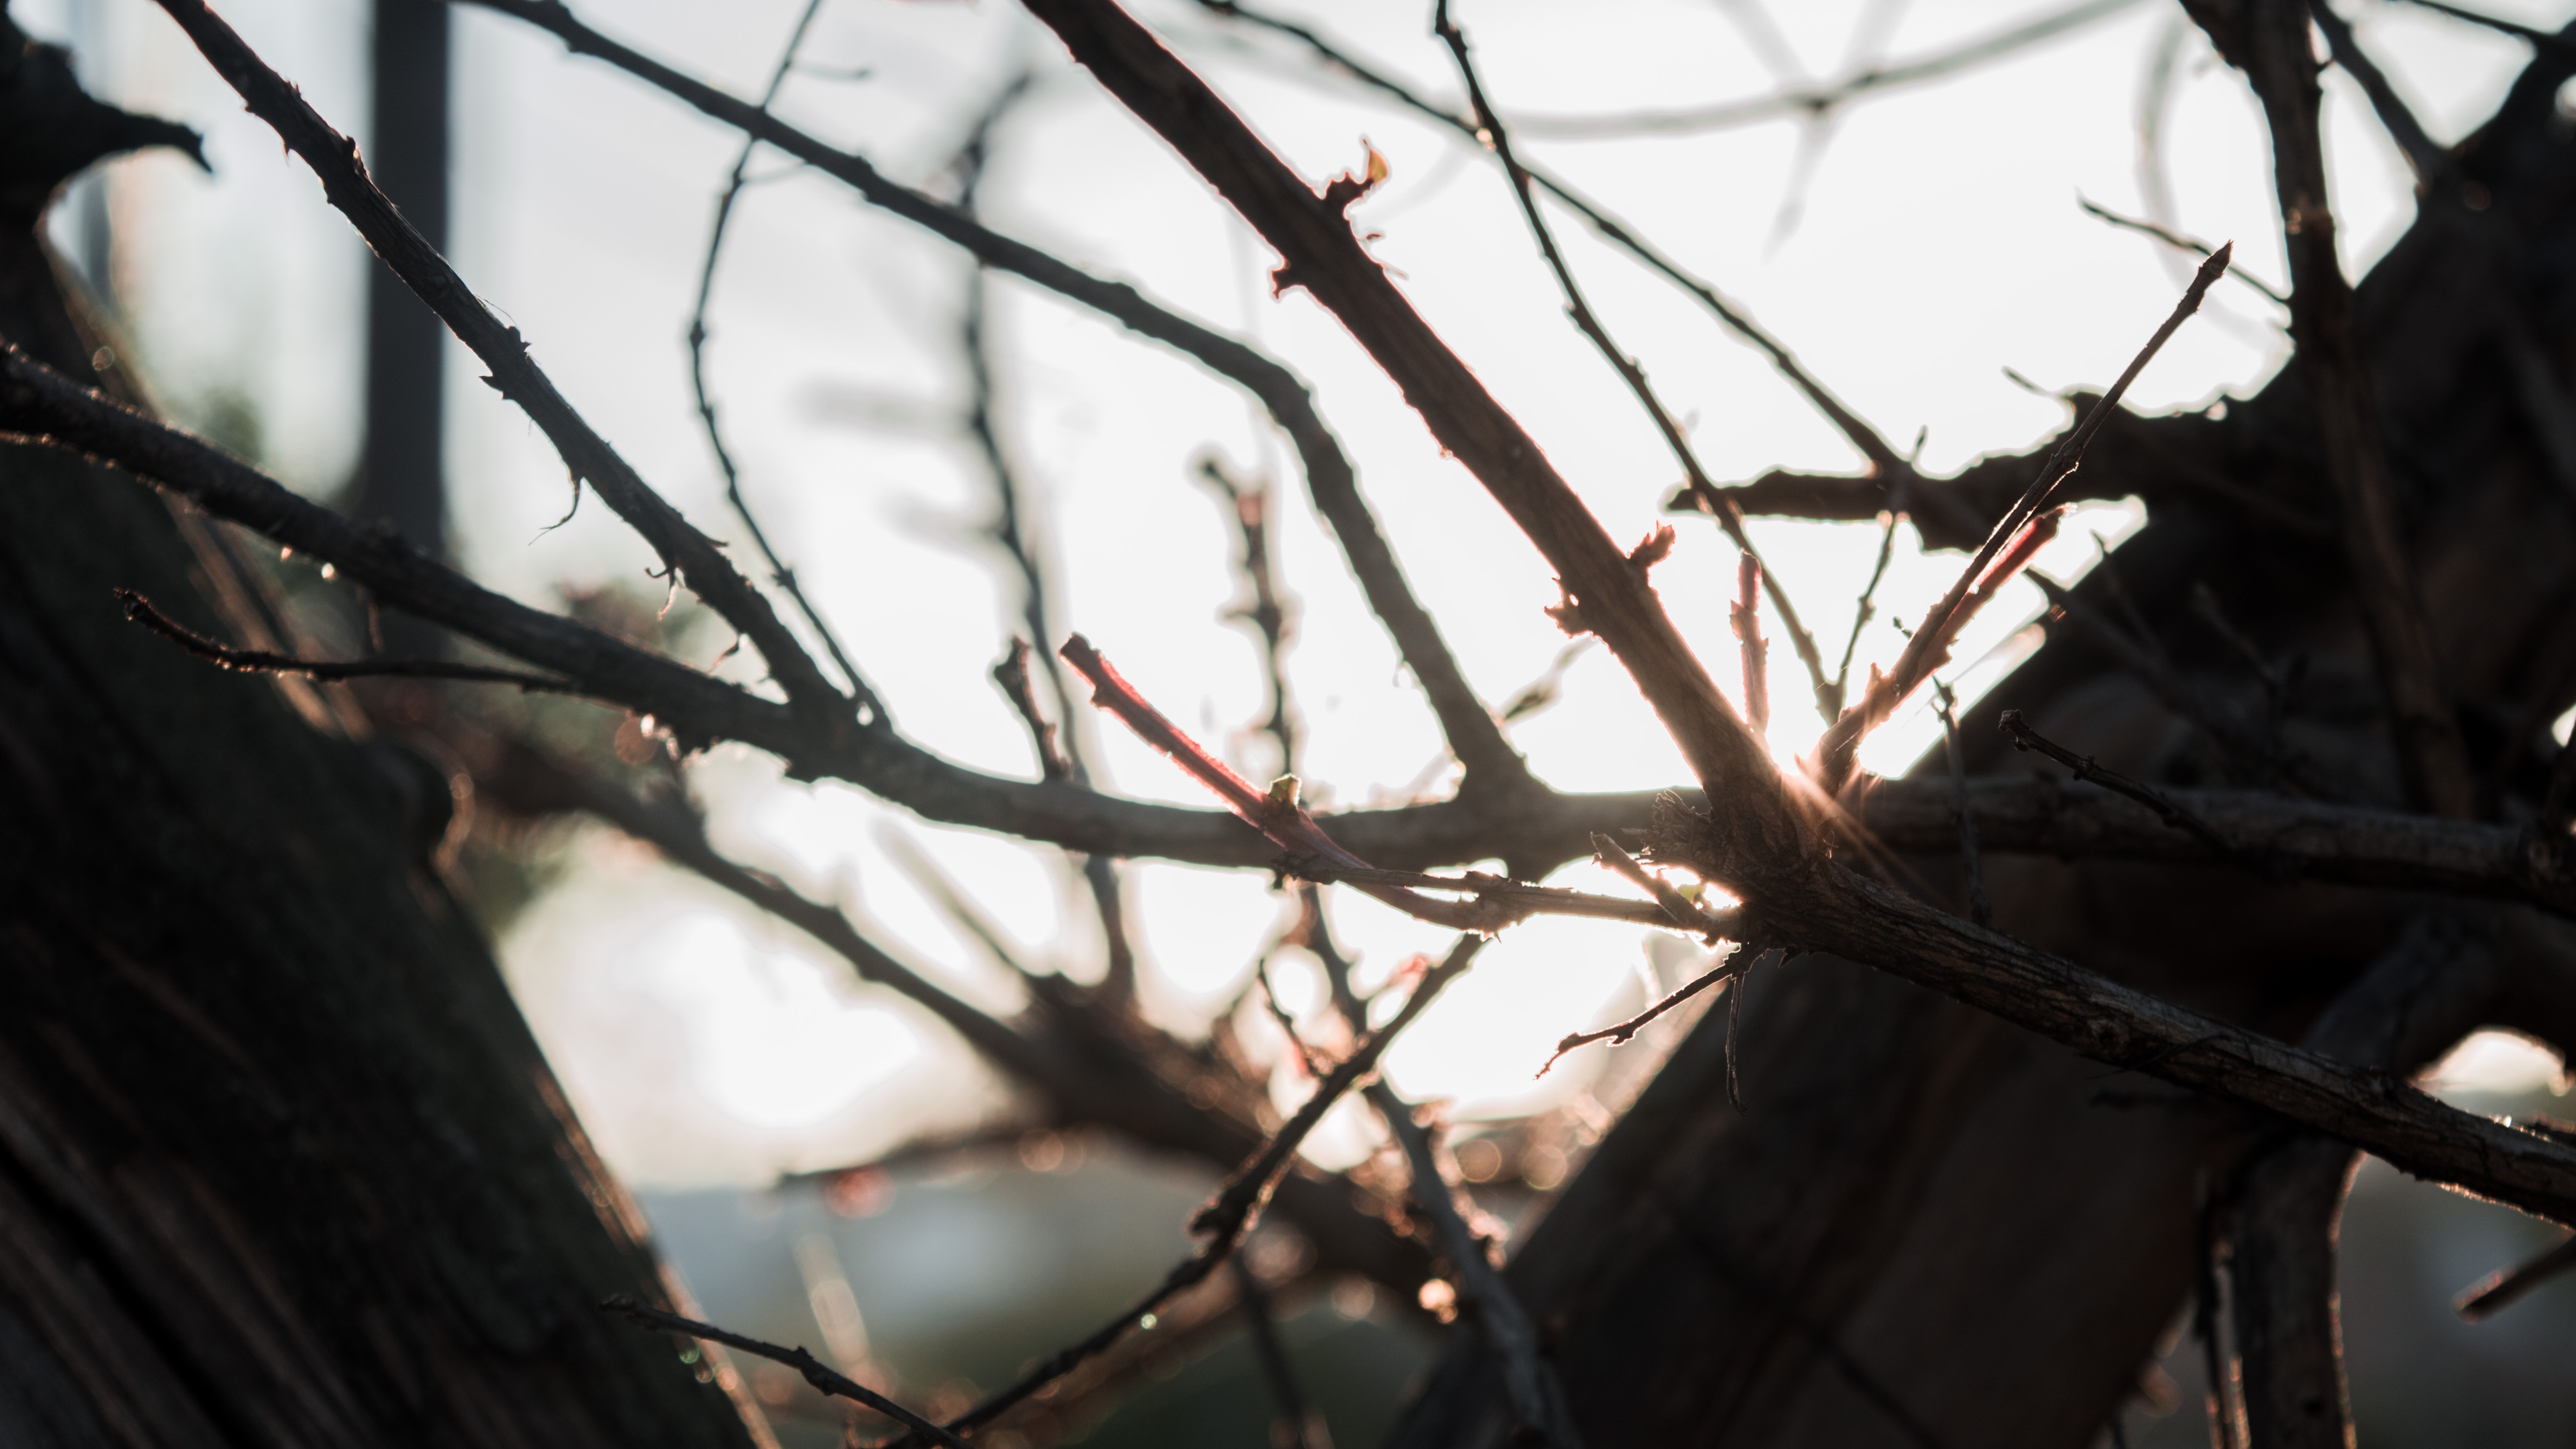
tree, nature, branch, winter, plant, sunlight, leaf, flower, spring, autumn, season, woody plant